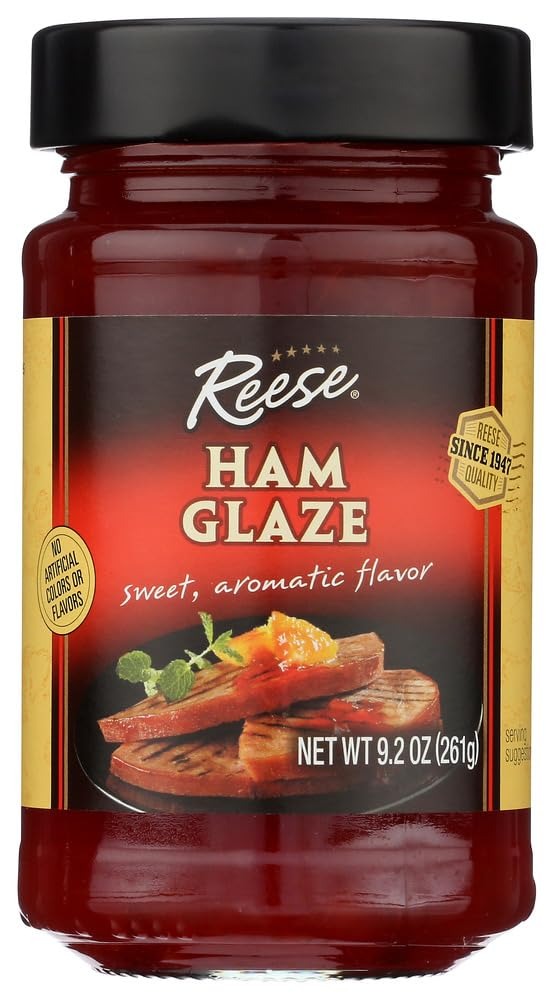
Item Name: Reese Gourmet Ham Glaze (9 oz Jars) 2 Pack
Value: 18.0
Unit: Fl Oz

Price: 11.5